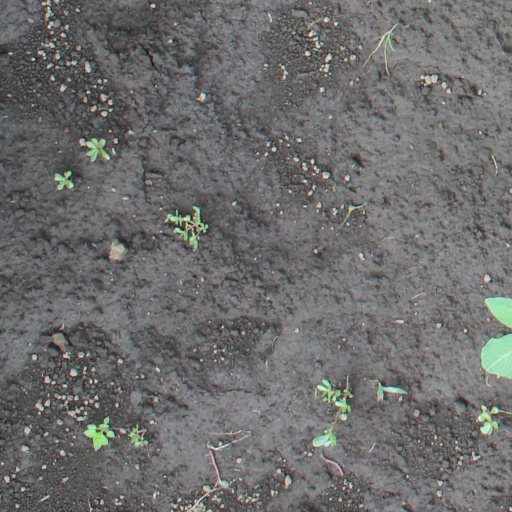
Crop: soybean